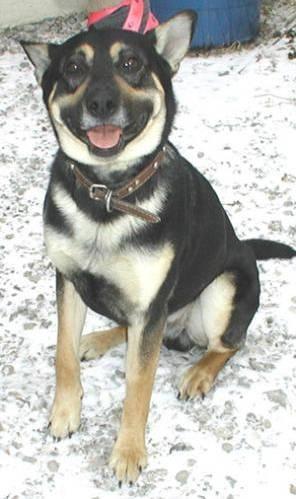
dog